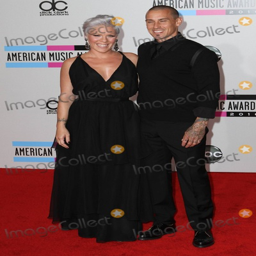
pop rock artist shows off her stylized grey hair as she walks the red carpet with businessperson at awards